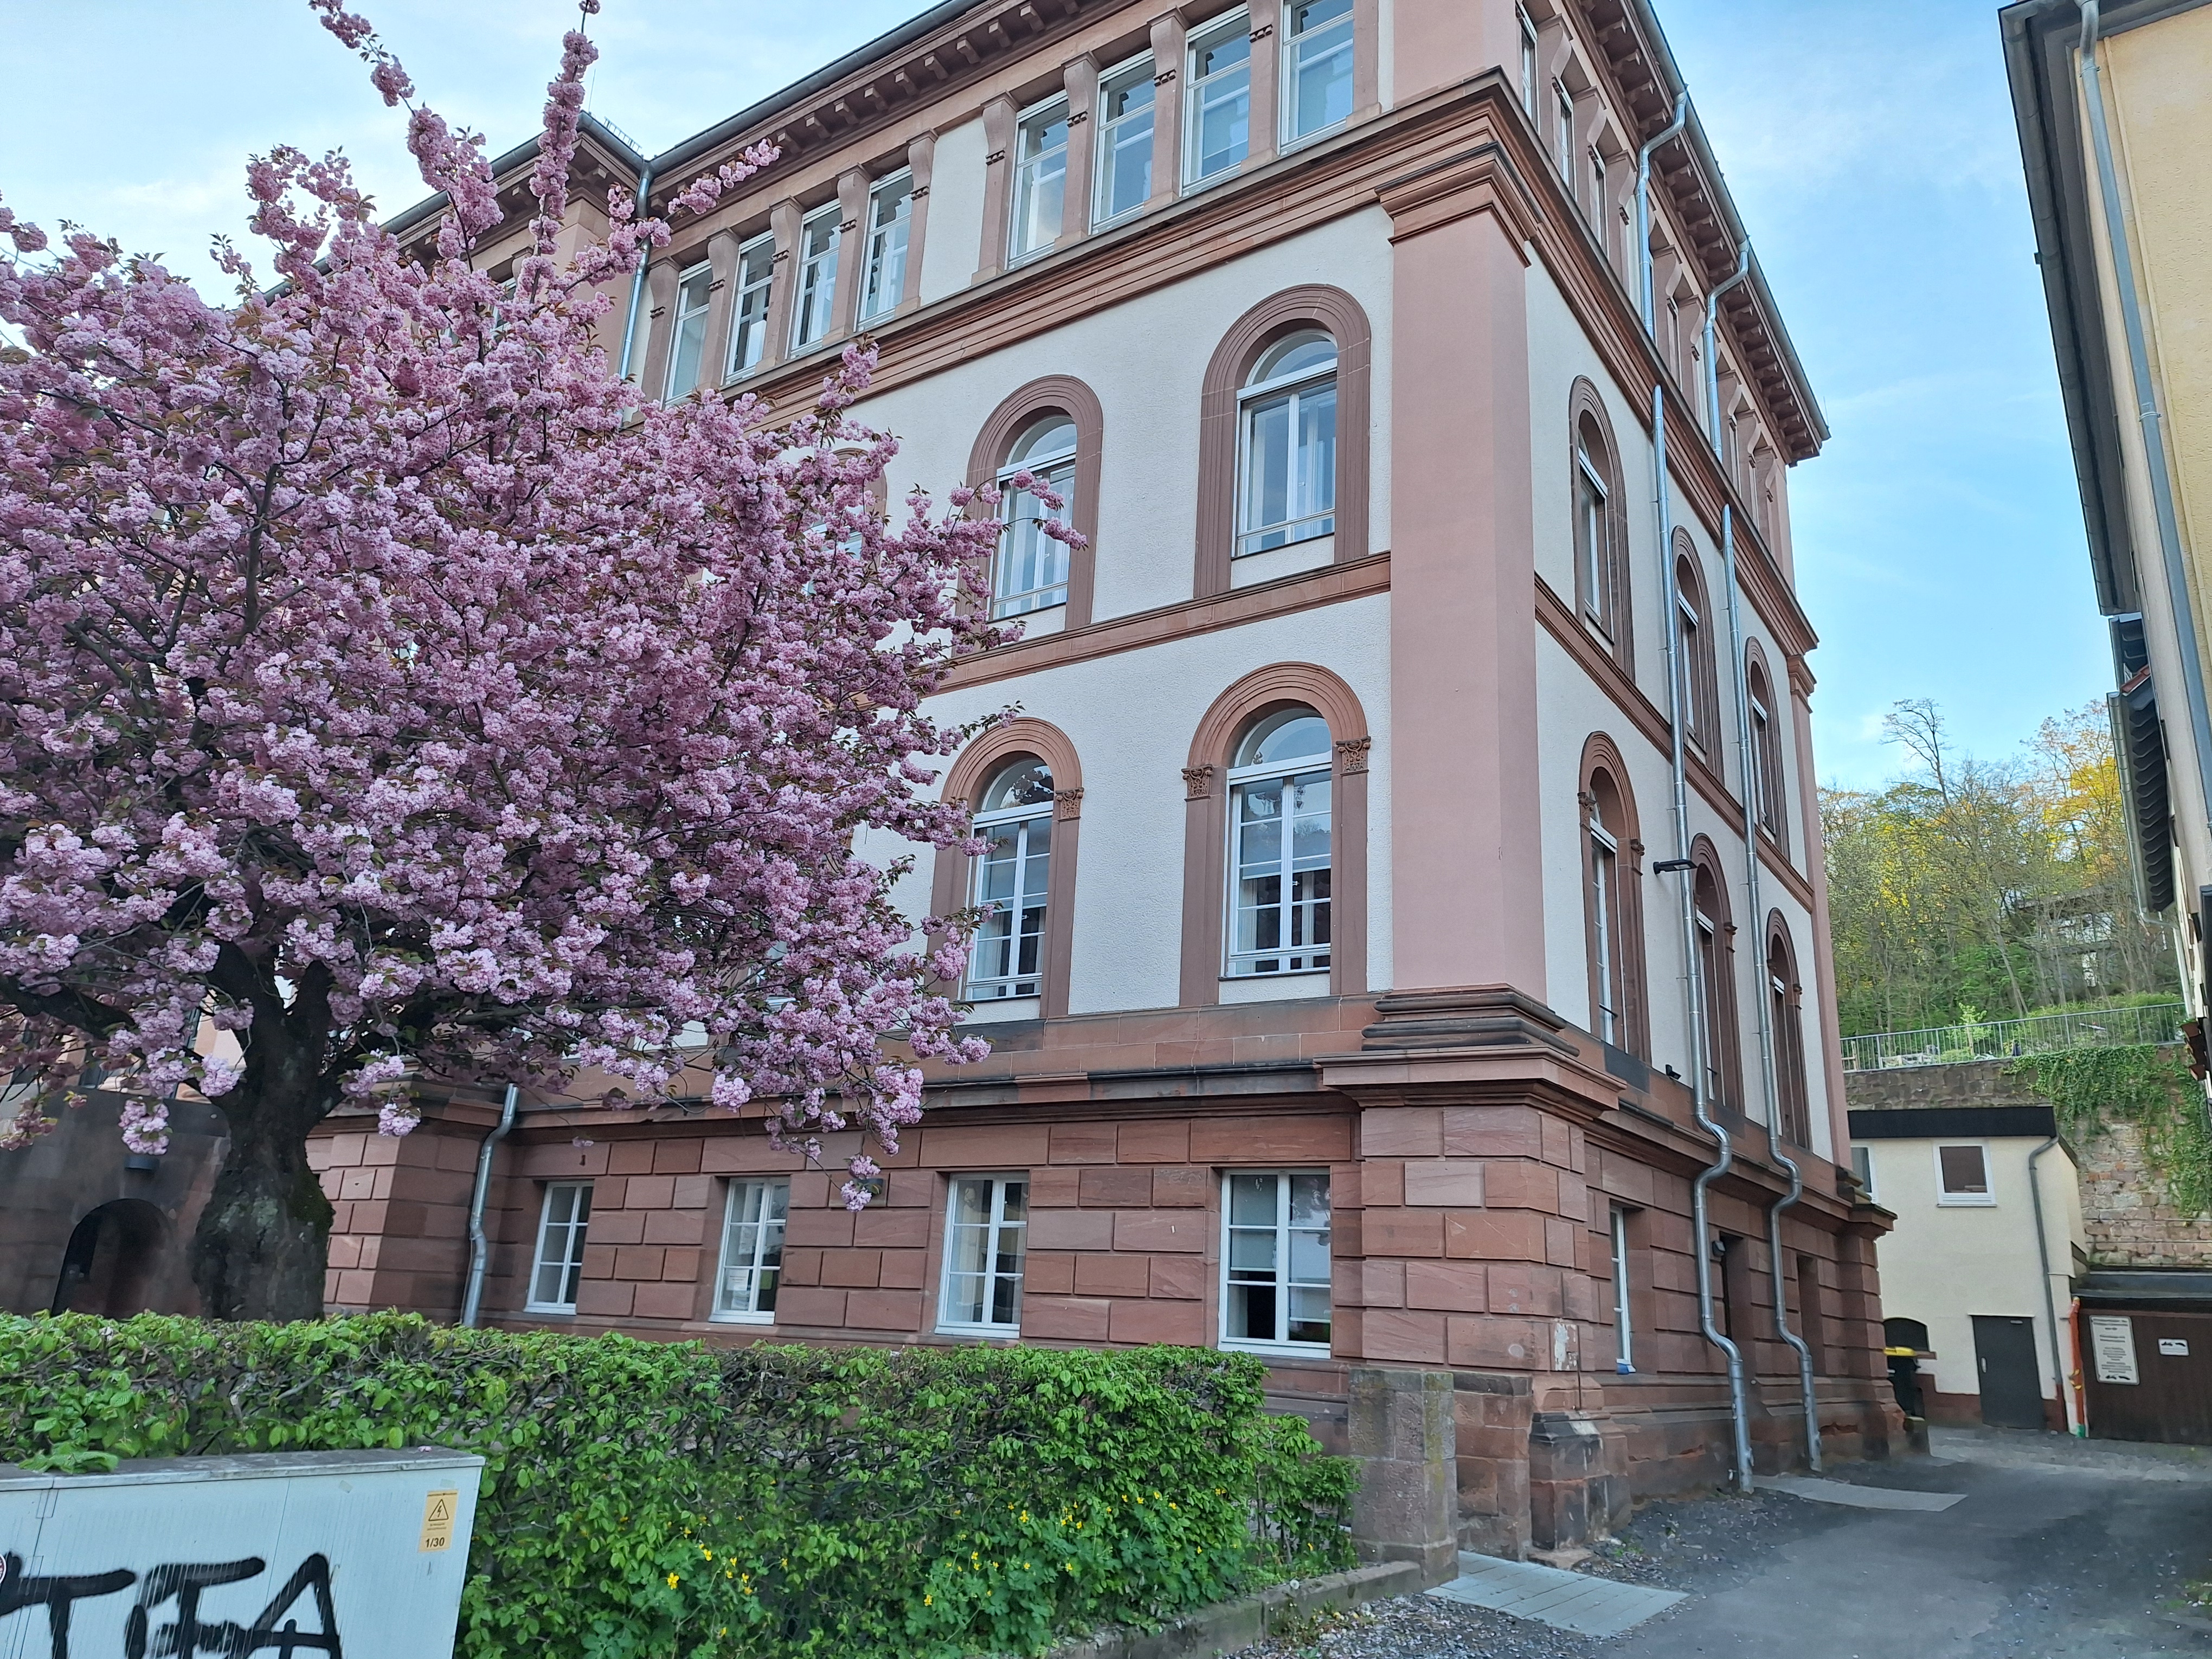
Building: Ketzerbach 63